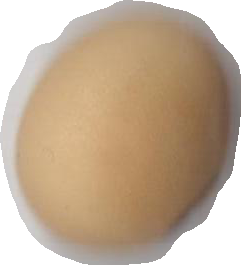
Variety: Anjasmoro